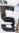
Number: 5